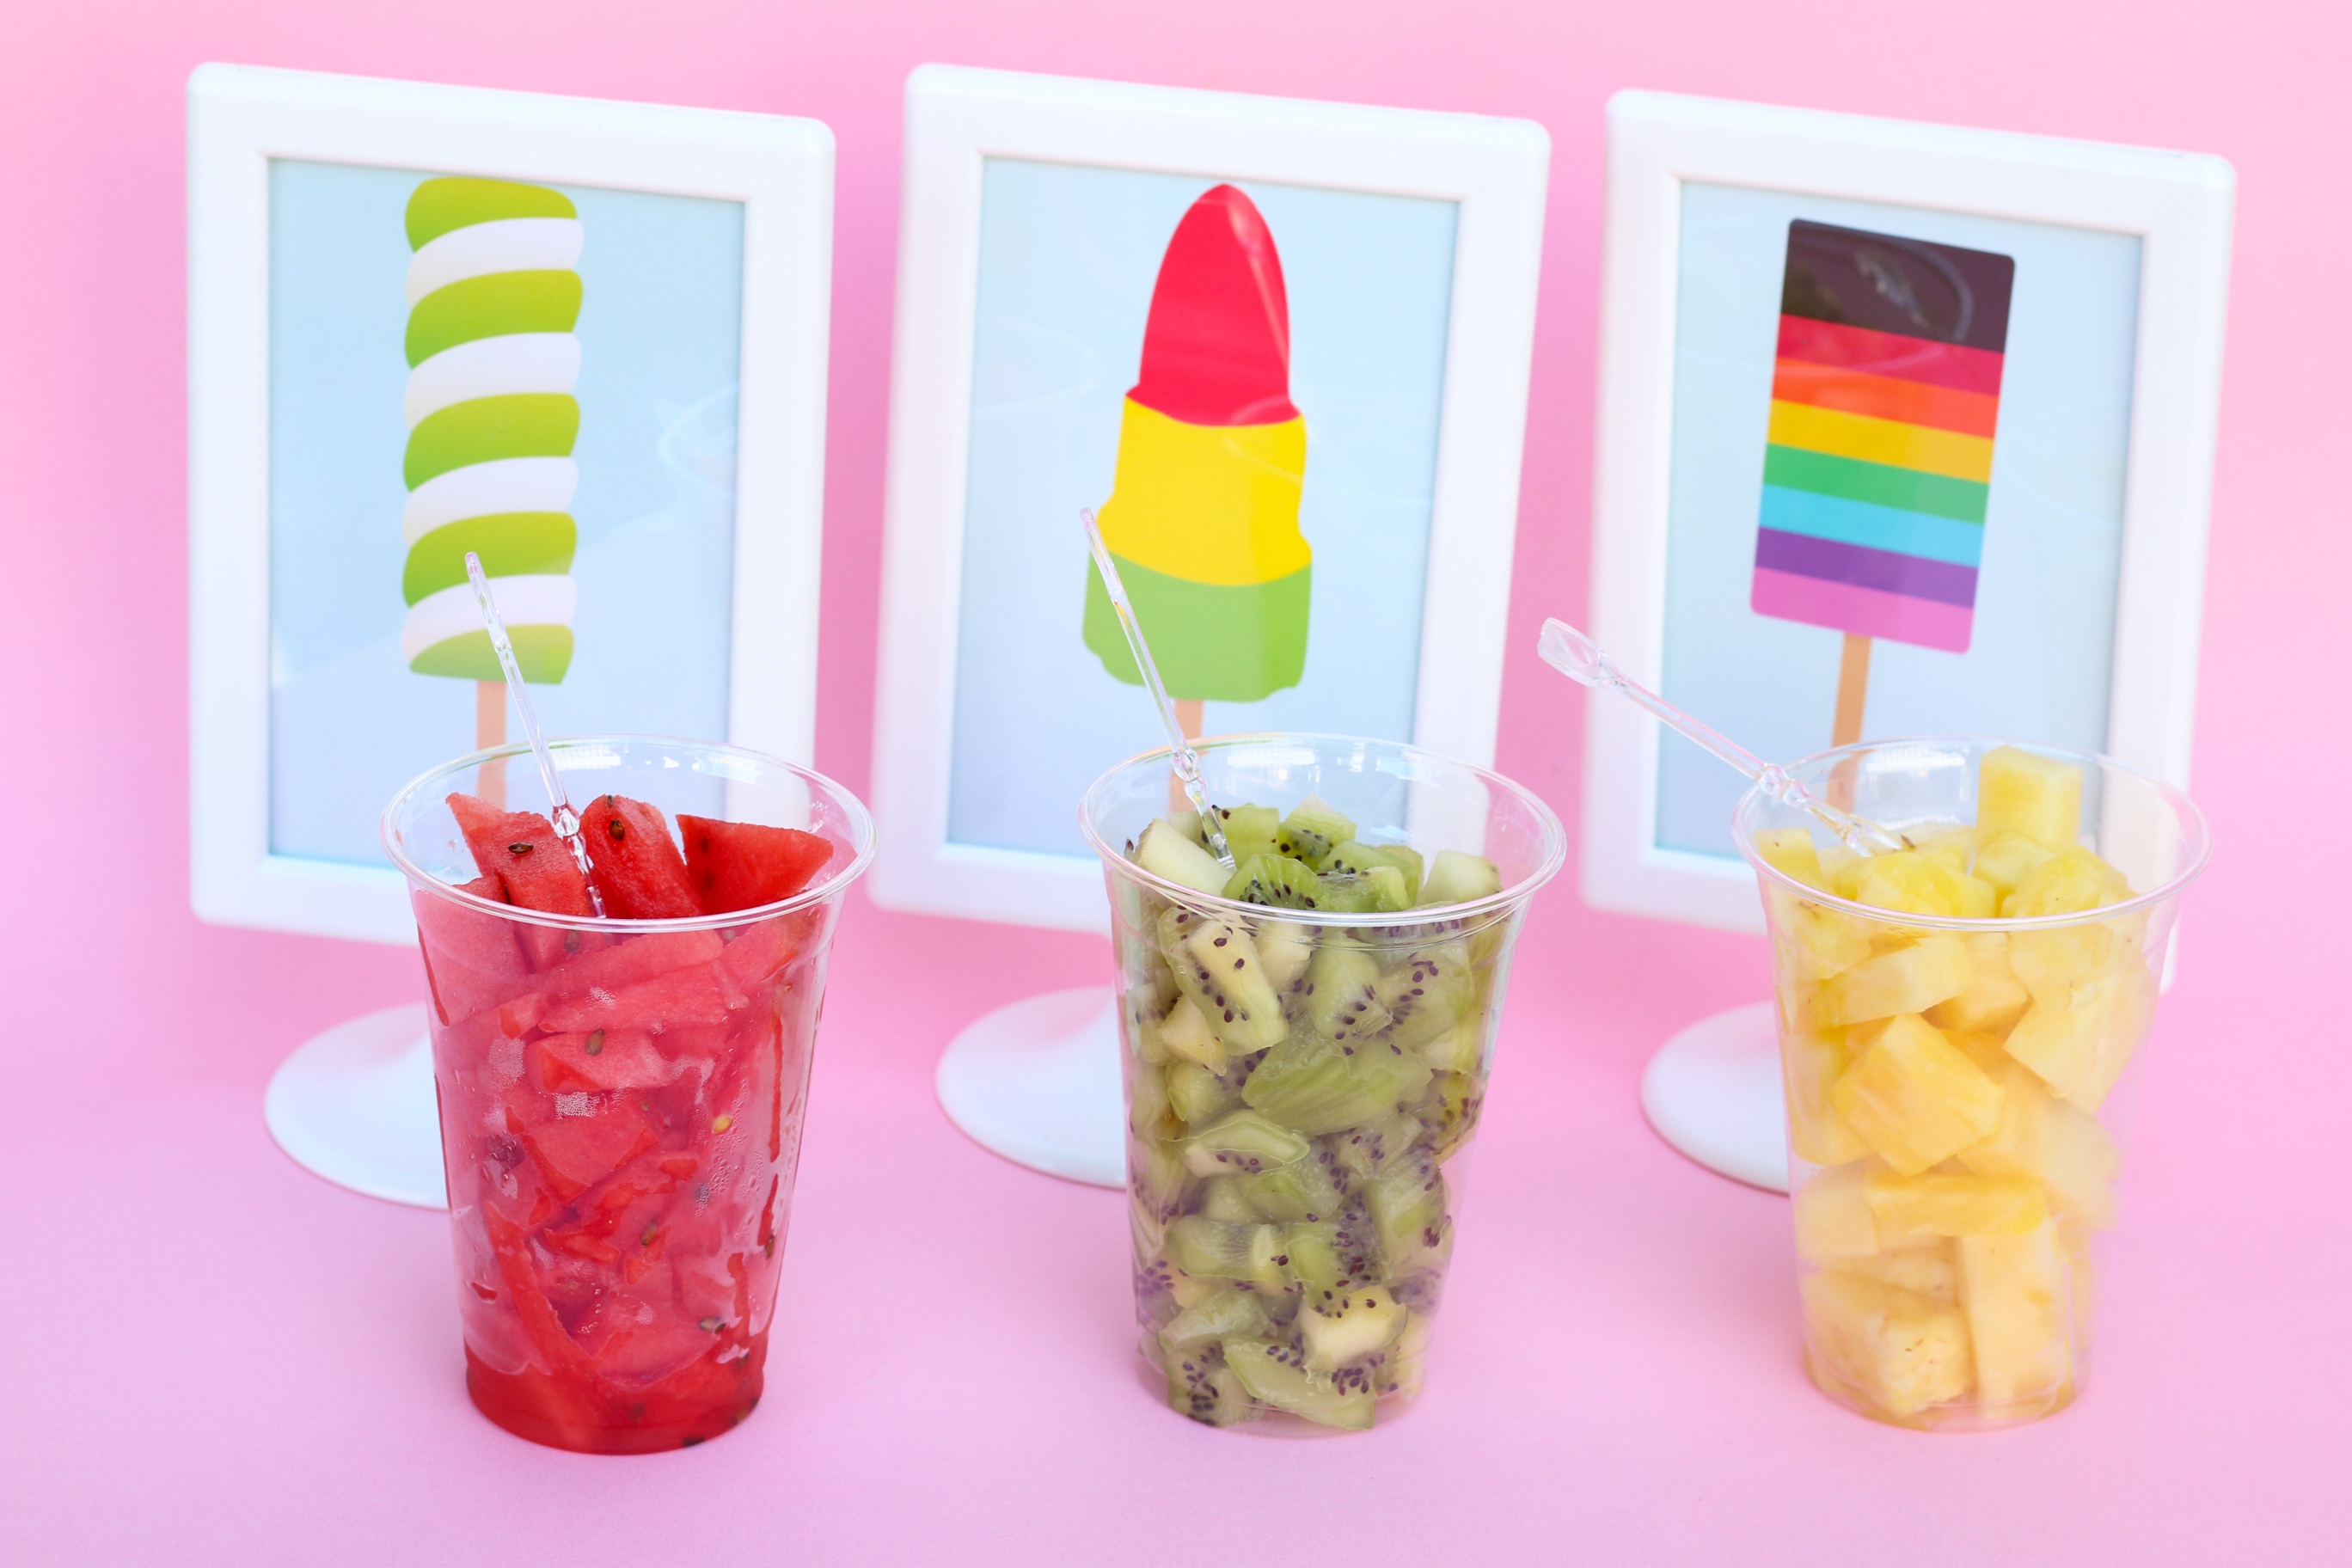
cold, fruit, flower, summer, food, frozen, dessert, lighting, delicious, product, topping, flavor, yogurt bar, sundae